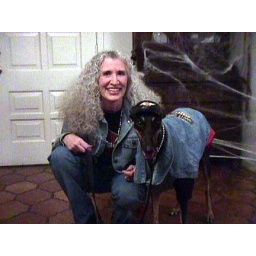
Maya, black Greyhound, and Charlotte dressed in Harley jackets and silver necklaces.